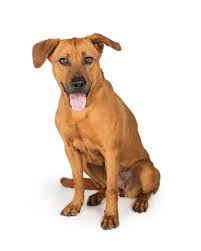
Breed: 207-n000045-redbone